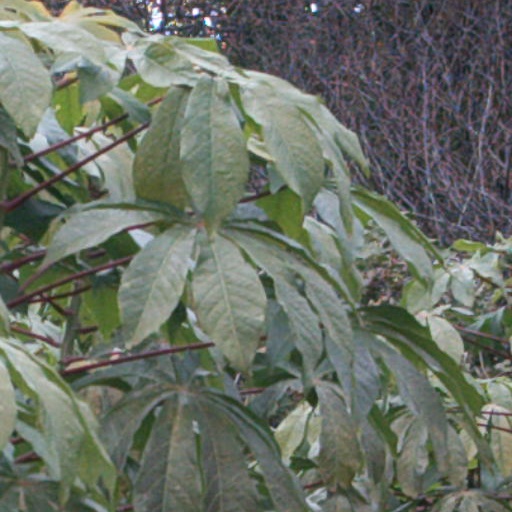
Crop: cassava